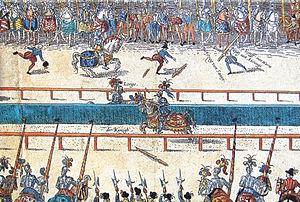
12 mars et 2 avril : premier traité du Cateau-Cambrésis conclu entre Henri II et Élisabeth Iʳᵉ, qui vient de monter sur le trône. Contre le versement de 500 000 écus, la France conserve Calais, prise l’année précédente par le duc François de Guise.
Le demi-sang de la Dombes, connu également sous le nom de cheval de Bresse au Moyen Âge et de demi-sang de l'Ain, est une ancienne race de chevaux de selle française originaire de la Dombes et de la Bresse, dans l'actuel département de l'Ain. Elle y est réputée de la fin du Moyen Âge jusqu'au XVIᵉ siècle. À la suite des réquisitions de 1799, les faibles effectifs restants sont croisés au cours du XIXᵉ siècle avec des carrossiers du Cotentin, des Percherons, puis des Anglo-normands et des Pur-sangs. Devenu une monture militaire puis un cheval de sport, le demi-sang de la Dombes perdure jusqu'à son inclusion parmi la race nationale du selle français en 1958.
Henri II est roi de France de 1547 à sa mort. Deuxième fils de François Iᵉʳ et de Claude de France, il devient l'héritier du trône à la mort de son frère aîné en 1536. Il reçoit alors les titres de dauphin et de duc de Bretagne.